Joseph Lyons (caterer)

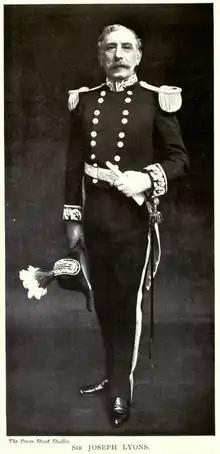
Sir Joseph Lyons DL, in a photograph published in 1914, wearing the uniform of Deputy Lieutenant of the County of London

Sir Joseph Nathaniel Lyons DL (29 December 1847 – 22 June 1917) was an English entrepreneur and pioneer of mass catering. He was the chairman and co-founder of J. Lyons and Co., a restaurant chain, food manufacturing and hotel conglomerate created in 1884 that dominated British mass-catering in the first half of the twentieth century.